Solvent vapour annealing

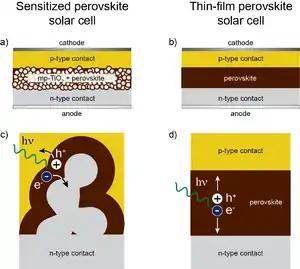
This figure shows a simple schematic of what a perovskite solar cell, specifically the thin film, looks like to give imagery to how improving the efficiency of the material though SVA allows for higher energy retention and power.

Another application of SVA is its use in helping create and improve photovoltaic device efficiency through the annealing of perovskite materials. For the greater performance of these energy cells, the keys lie with higher quality perovskite materials and on the use of SVA to create these higher quality films that can retain energy more efficiently. Solvent engineering is the key to make the perovskite material and improving their quality through SVA in an anhydrous isopropanol environment, where the crystalline polymer has low solubility, which causes the performance to increase greatly. The use of SVA here leads to a more energy-efficient and promising path of using specific polymers to help move forward with the improvement of energy storage.